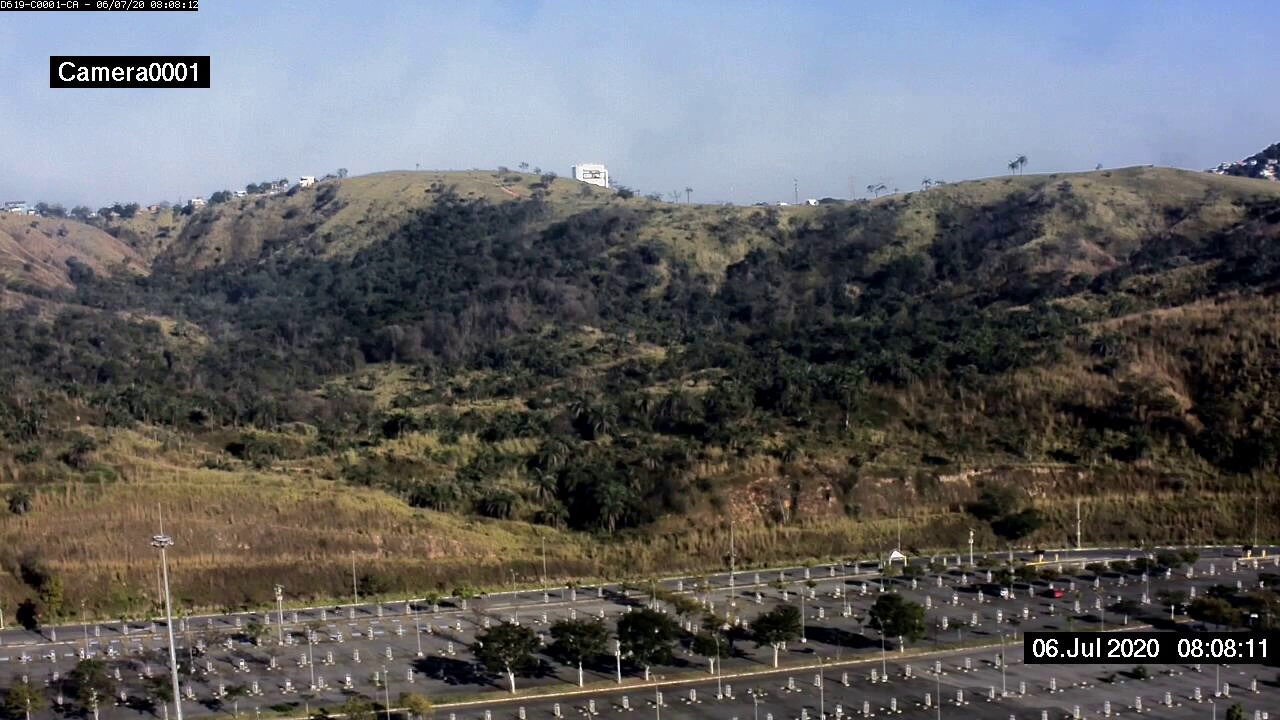
Fire: no
Smoke: yes